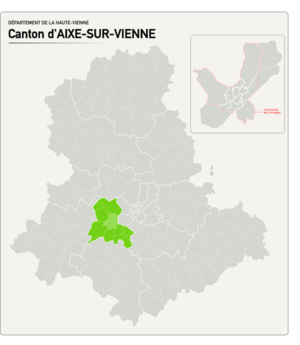
Carte du nouveau canton d'Aixe-sur-Vienne.
Le canton d'Aixe-sur-Vienne est un canton français du département de la Haute-Vienne, en région Nouvelle-Aquitaine.